Elishah

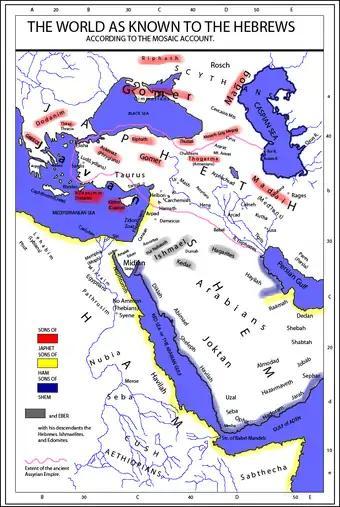
The Table of Nations according to the Bible

Elishah or Eliseus ( "’Ĕlīšā") was the son of Javan according to the Book of Genesis (10:4) in the Masoretic Text. The Greek Septuagint of Genesis 10 lists "Elisa" not only as the son of Javan, but also a grandson of Japheth. His name is spelled differently in Hebrew to the prophet Elisha, ending in a hei instead of an ayin.